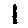
Label: 1